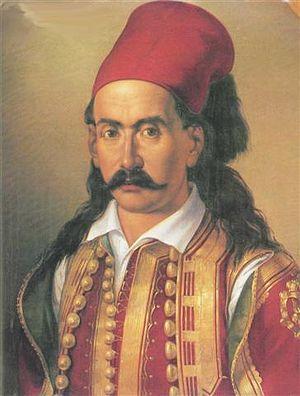
Le siège de Missolonghi de 1825-1826 est un épisode déterminant de la guerre d'indépendance grecque, car il a été un facteur essentiel du basculement de l’opinion européenne en faveur de l’indépendance grecque. Son importance est aussi politique que militaire.